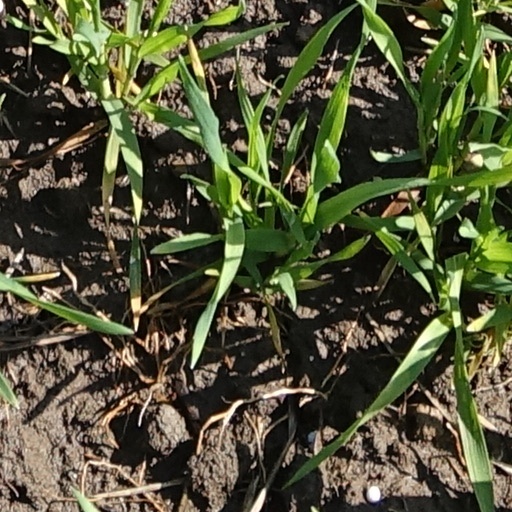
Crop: wheat